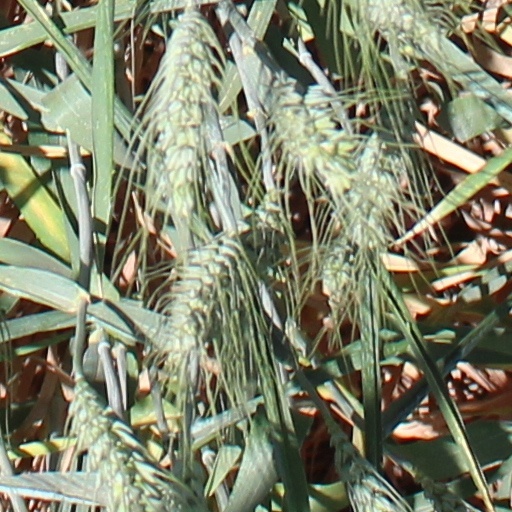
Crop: wheat